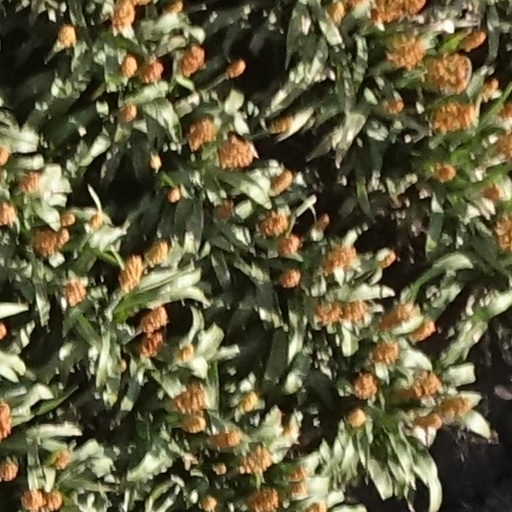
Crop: sorghum